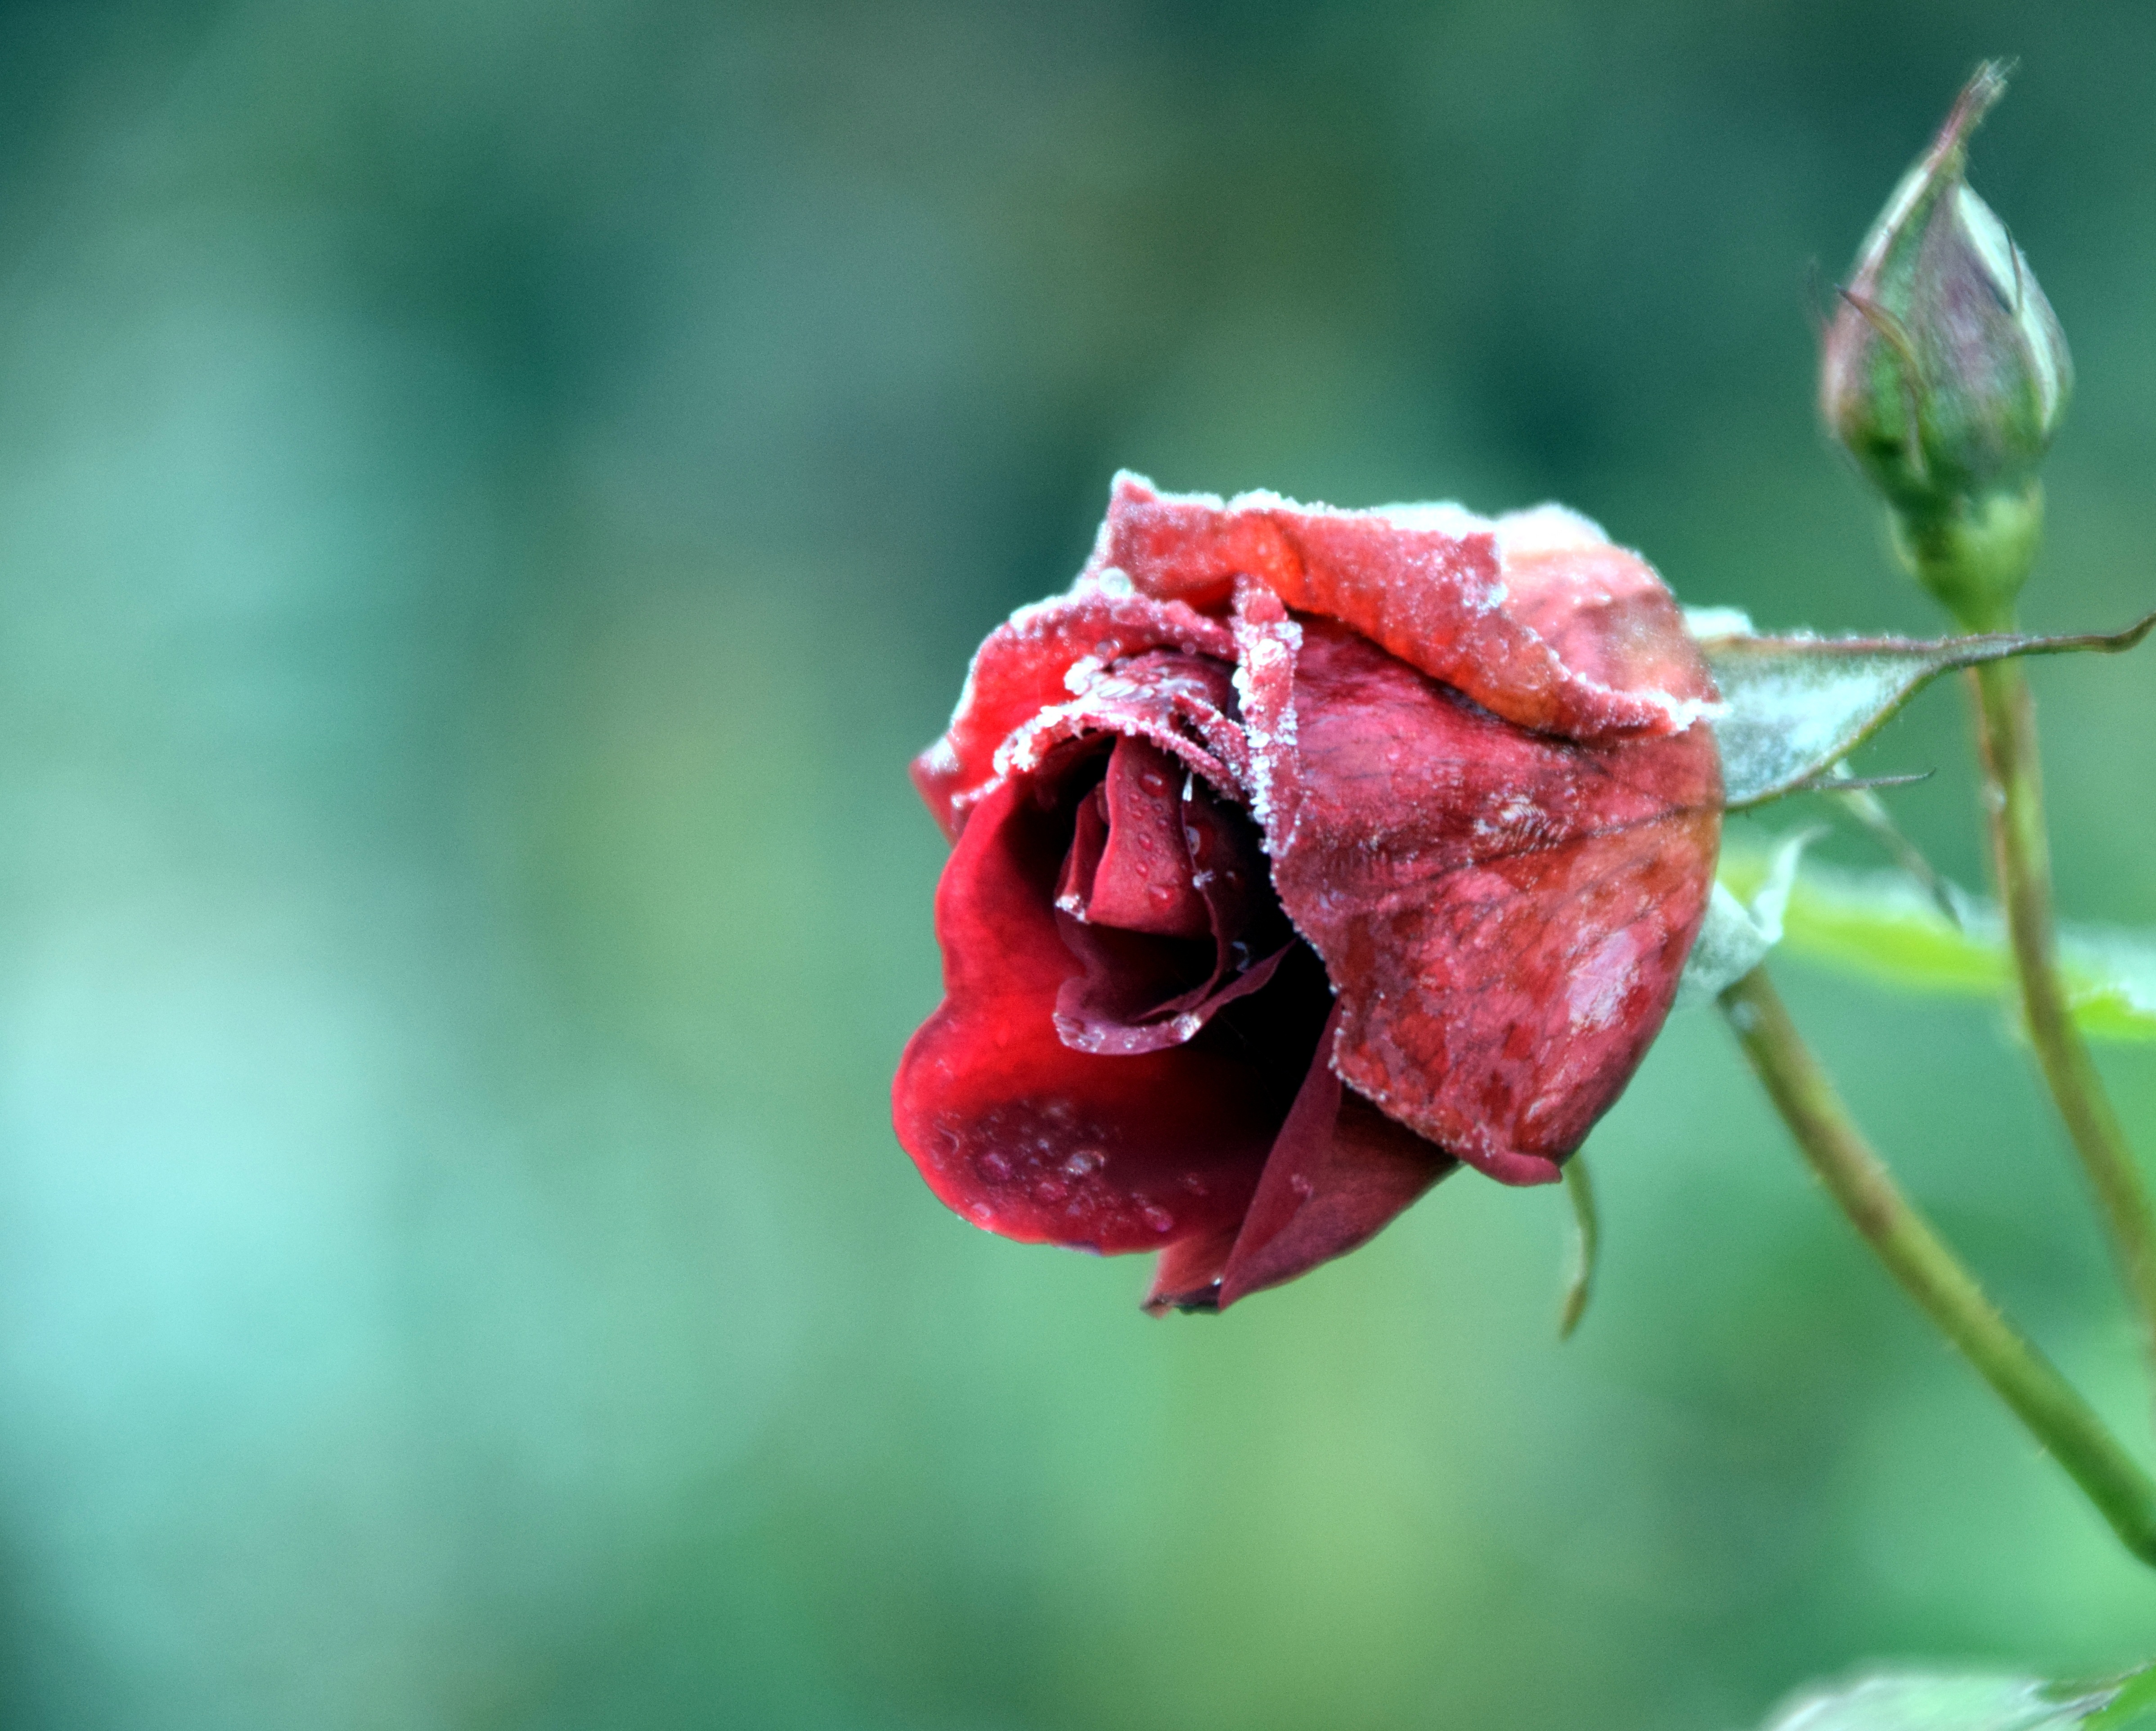
nature, blossom, cold, winter, plant, photography, leaf, flower, petal, bloom, frost, rose, decoration, green, red, produce, frozen, close, flora, map, close up, background image, icy, bud, end, greeting card, farewell, hoarfrost, rose bloom, macro photography, flowering plant, passed, garden roses, rose family, plant stem, land plant